History of supernova observation

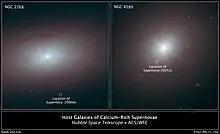
Host Galaxies of Calcium-Rich Supernovae.

SN 2003fg was discovered in a forming galaxy in 2003. The appearance of this supernova was studied in "real-time", and it has posed several major physical questions as it seems more massive than the Chandrasekhar limit would allow.